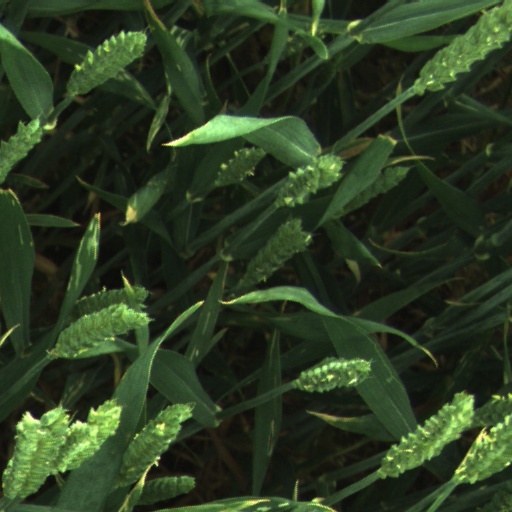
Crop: wheat